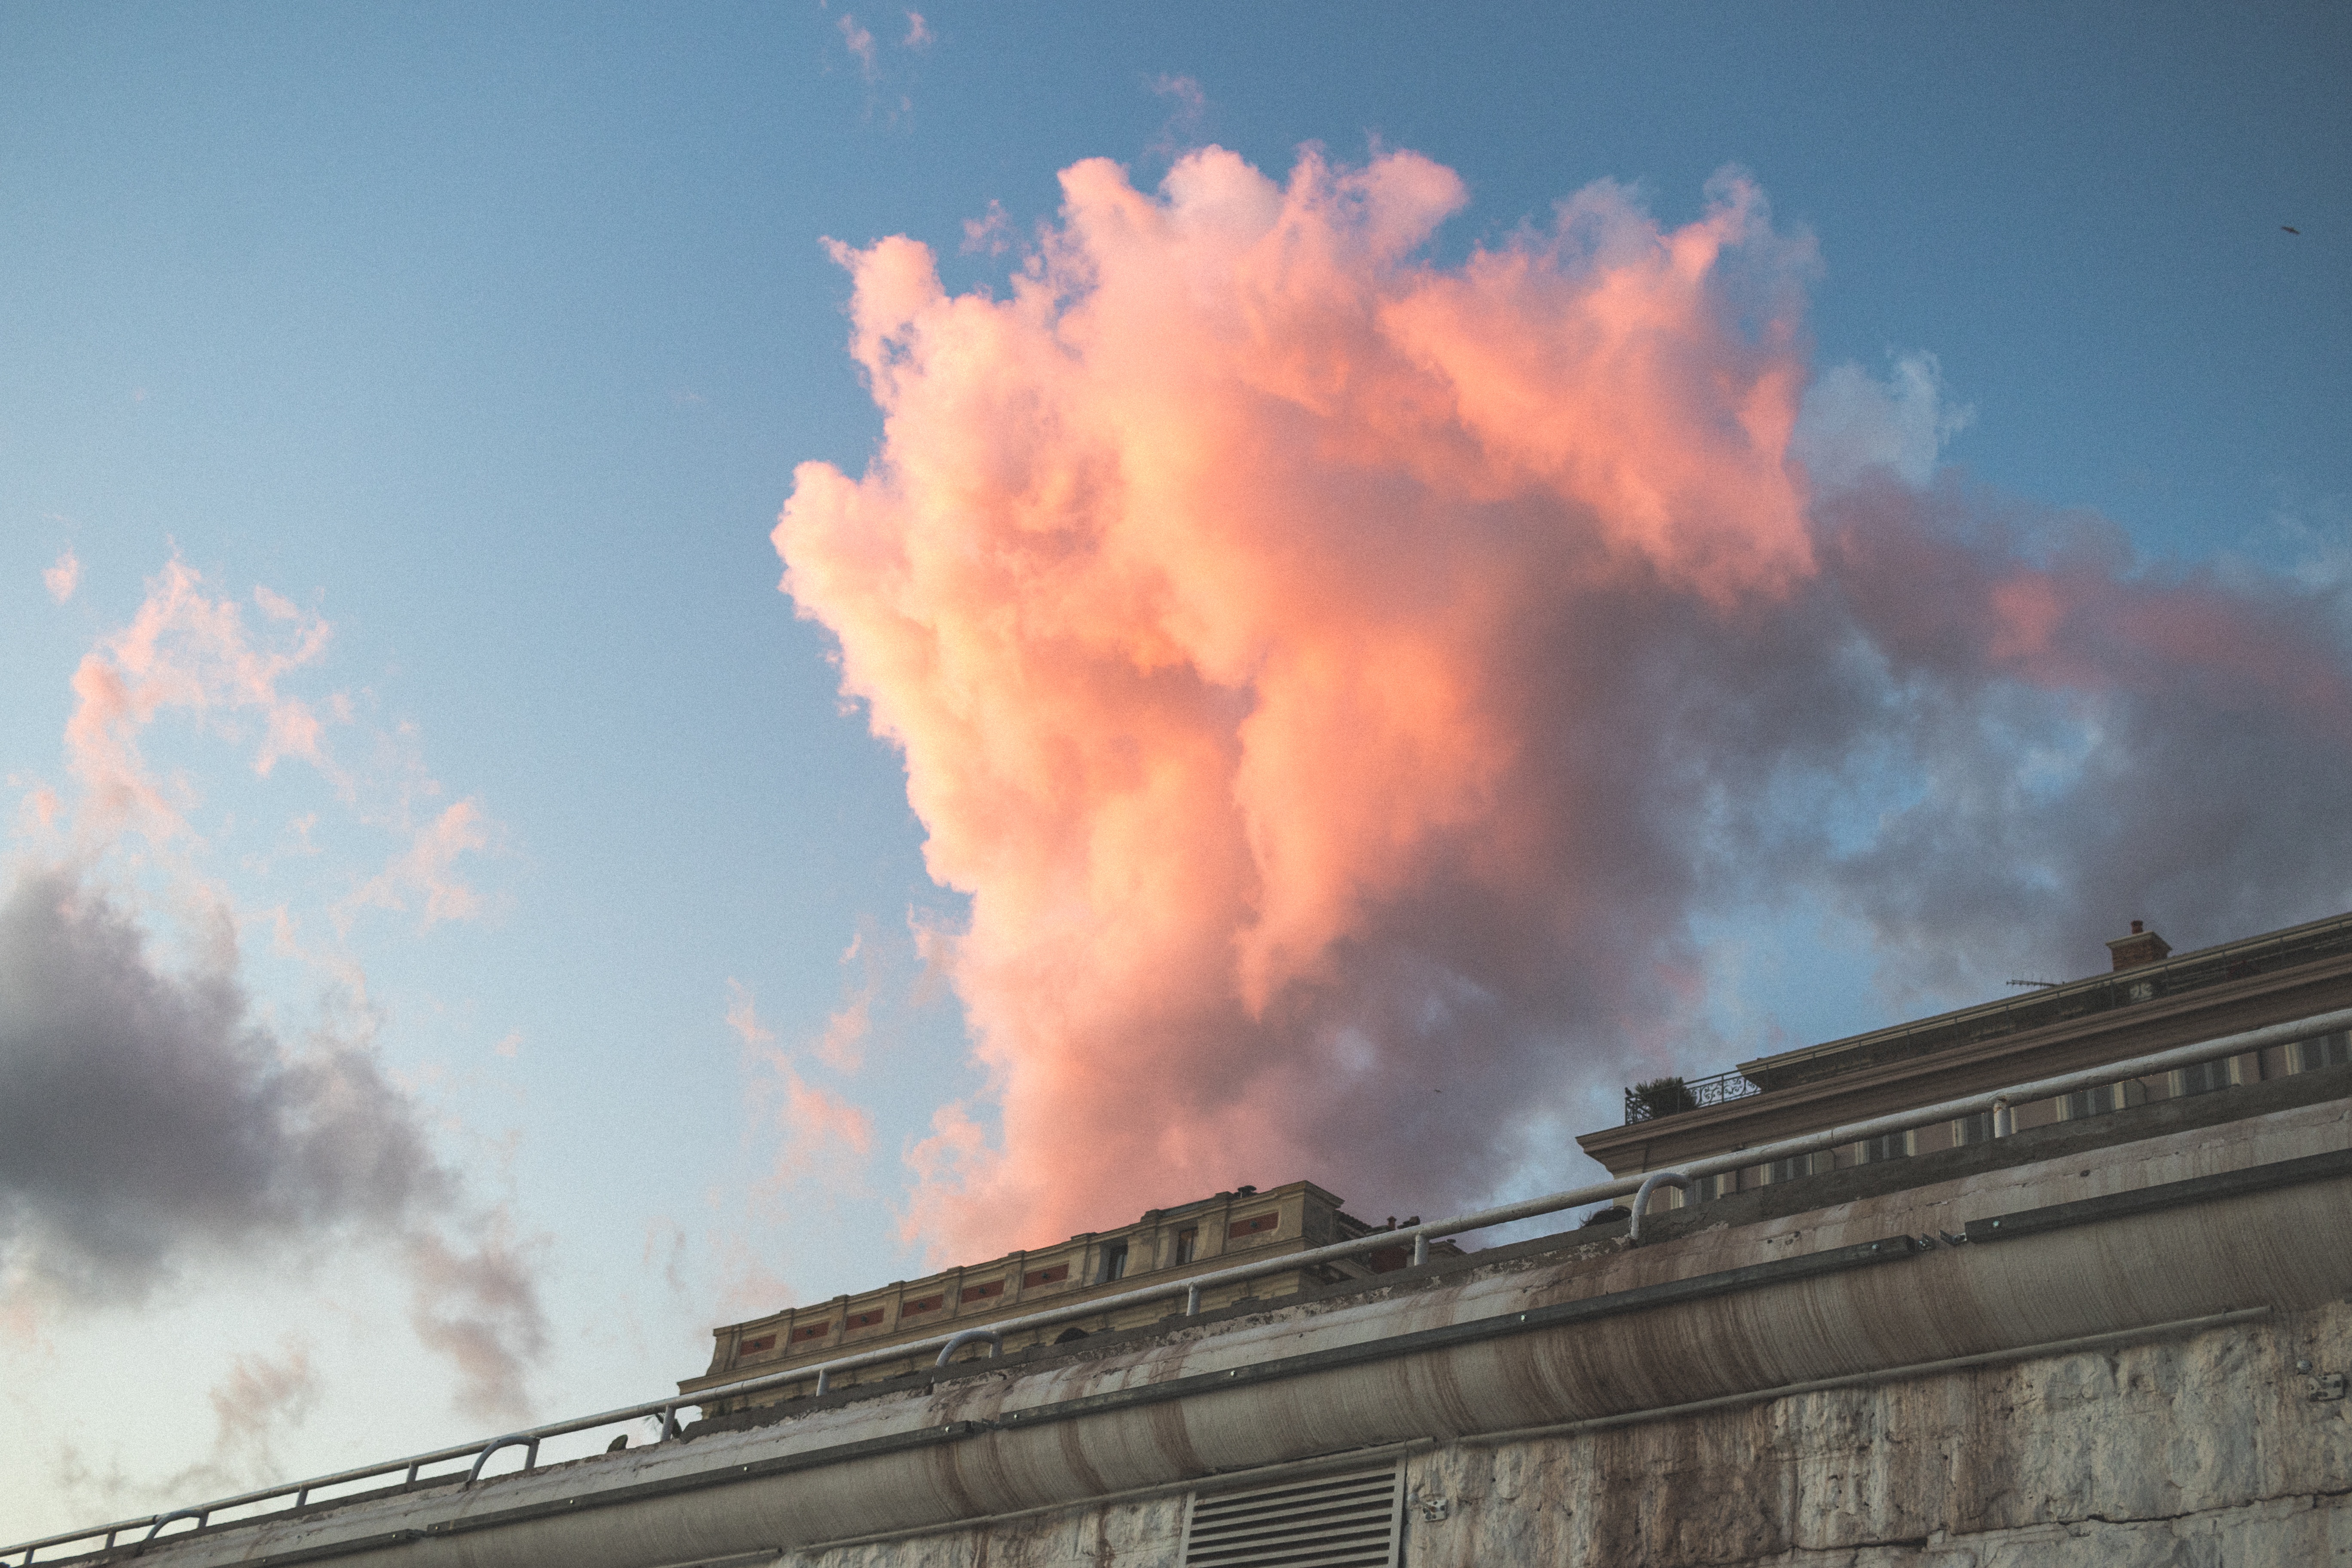
cloud, sky, atmosphere, fire, meteorological phenomenon, atmosphere of earth